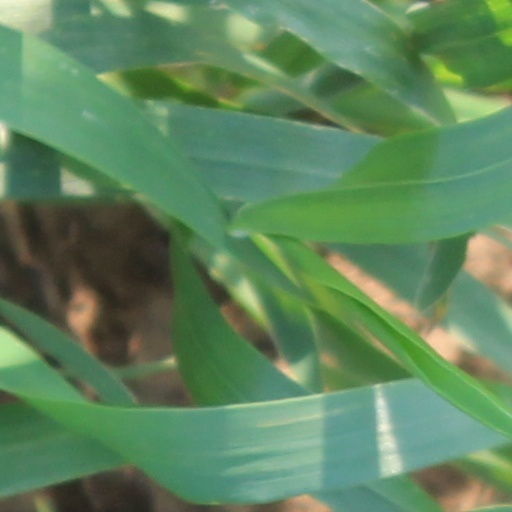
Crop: wheat